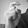
ASL letter: X